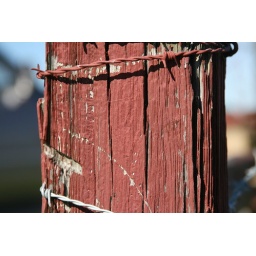
Close up of an old red painted fence post with some barbed wire wrapped around it.